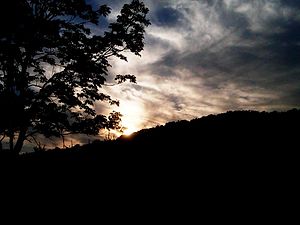
Nat
En nattehimmel, kun oplyst af den nedgående sol.
Nat er tidsrummet mellem aften og morgen typisk kl. 24:00- 05:00, hvor de fleste sover.